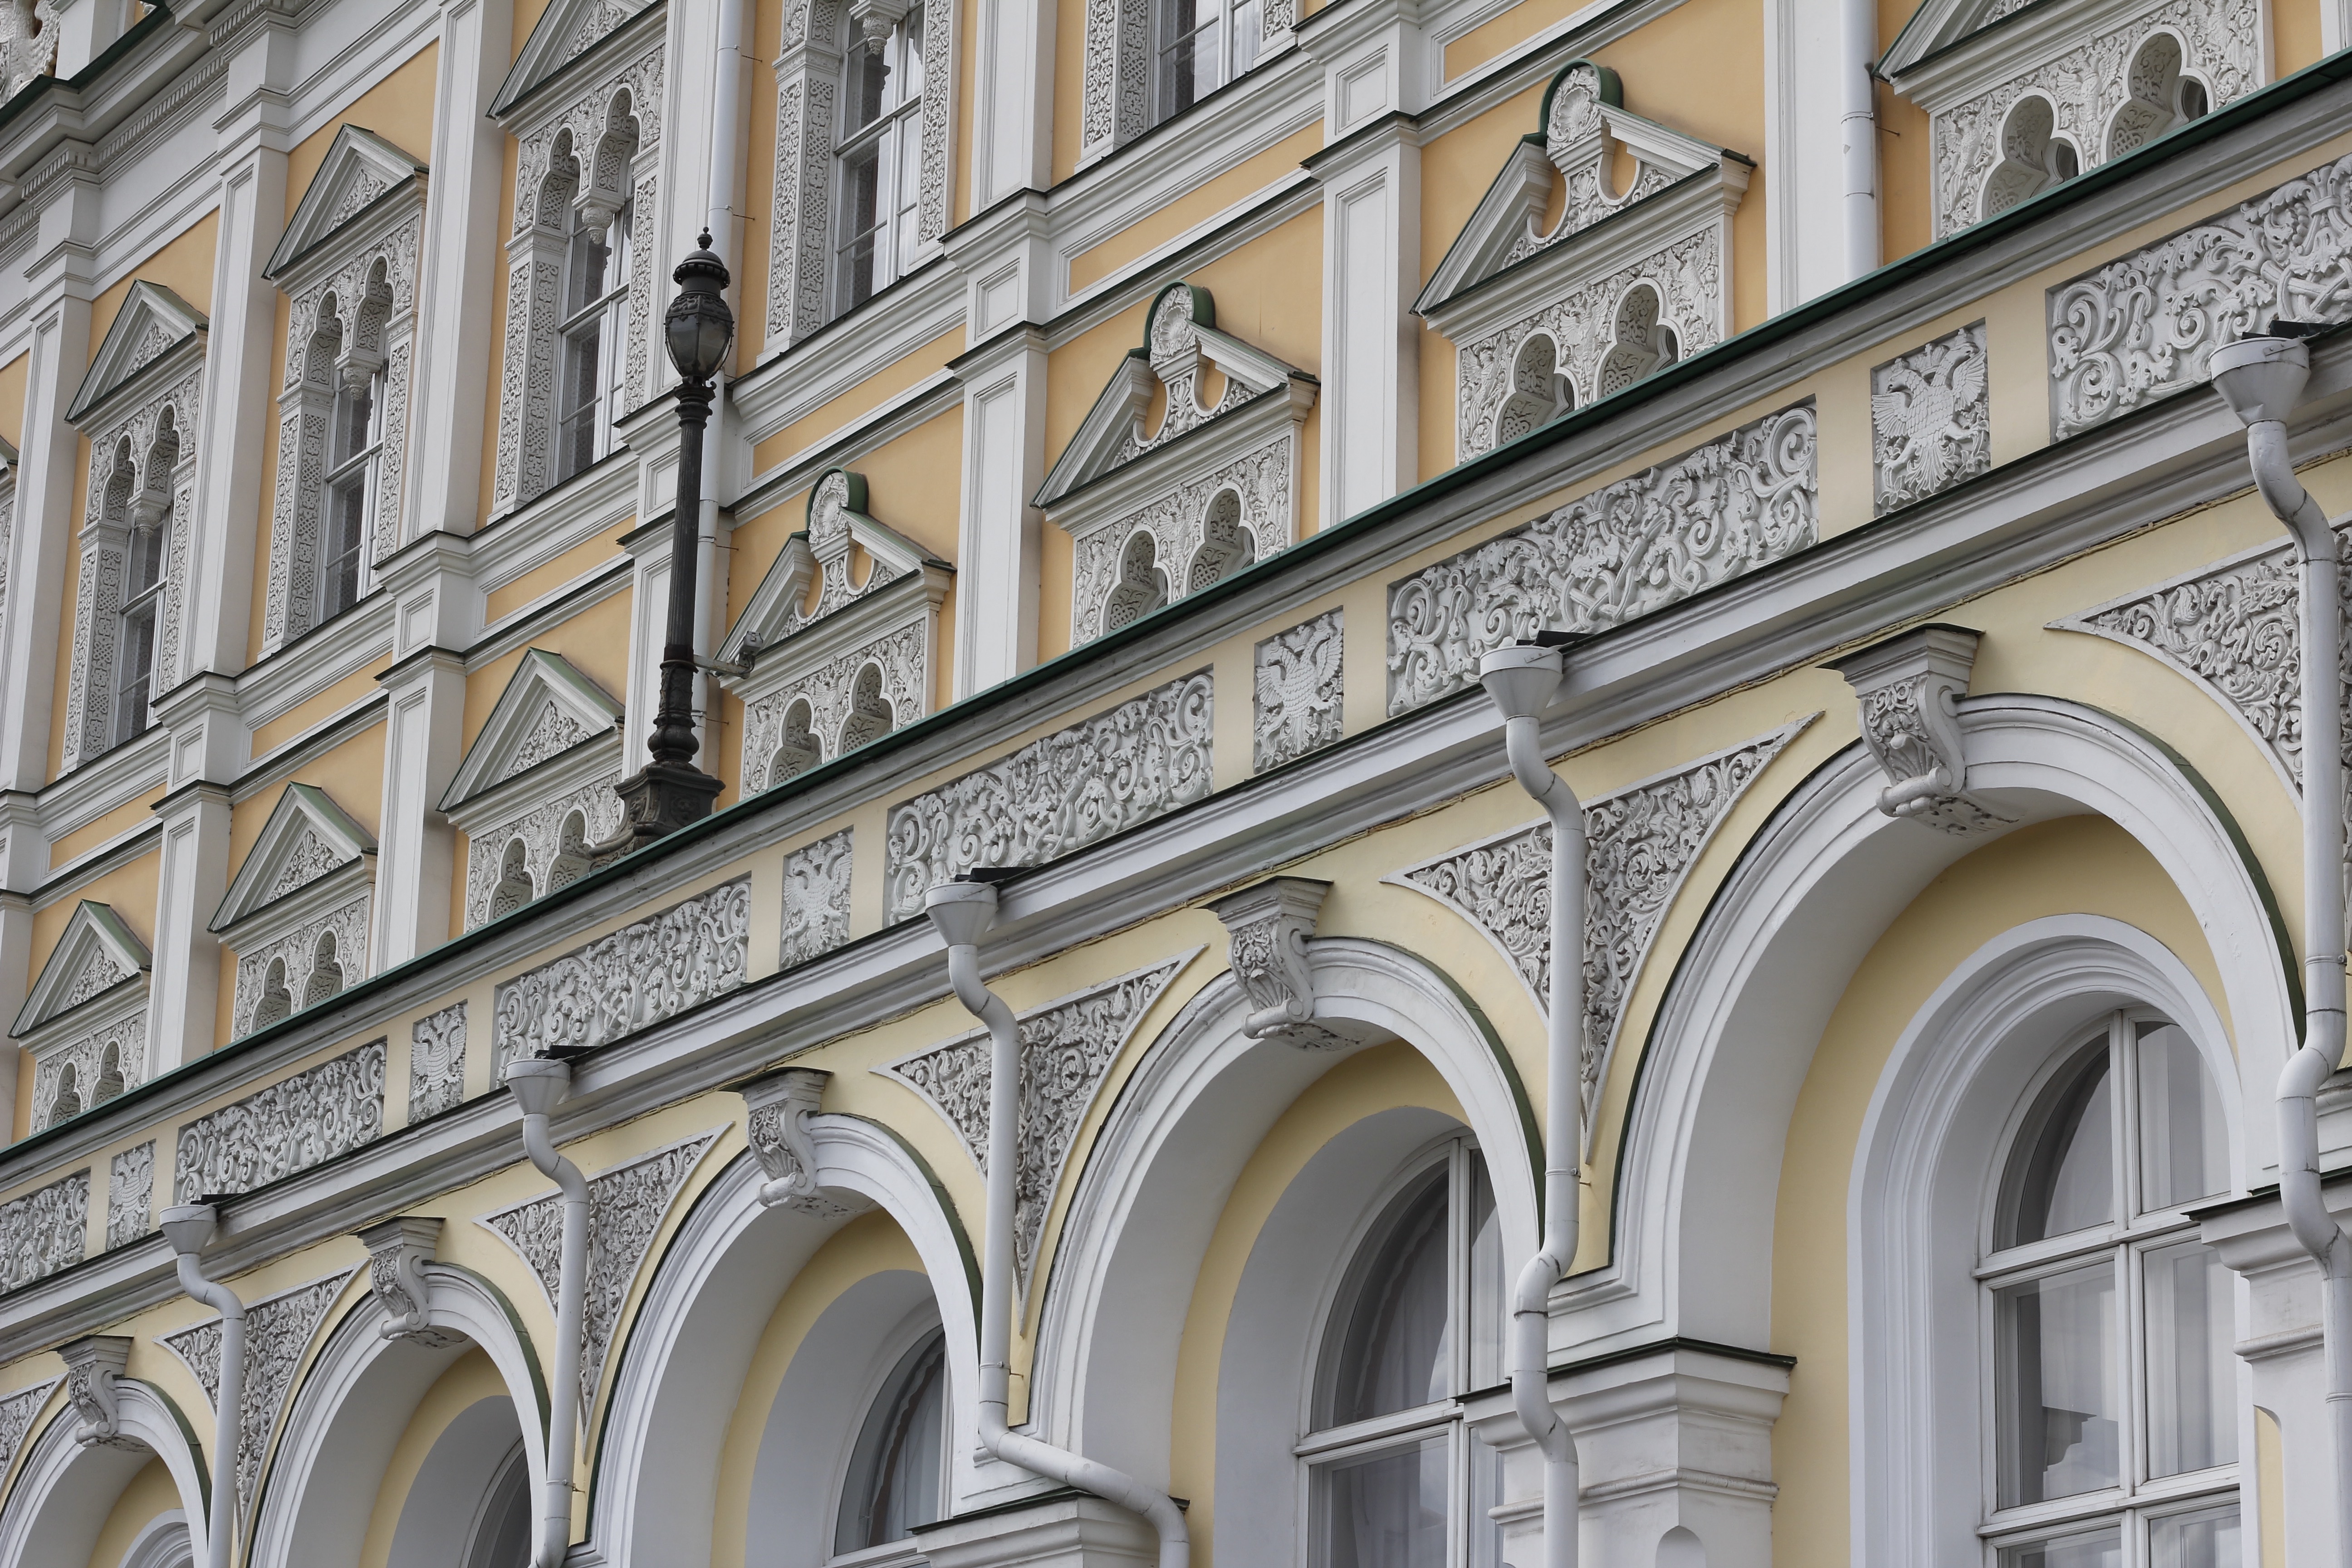
architecture, window, building, monument, arch, landmark, facade, tourism, old town, capital, moscow, arcade, russia, historically, east, red square, soviet union